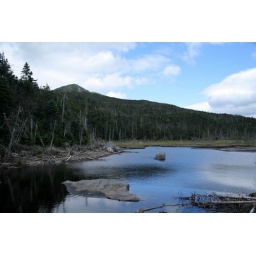
The headwaters of the Hudson river in the shadow of Mount Marcy. Its all down hill from here....